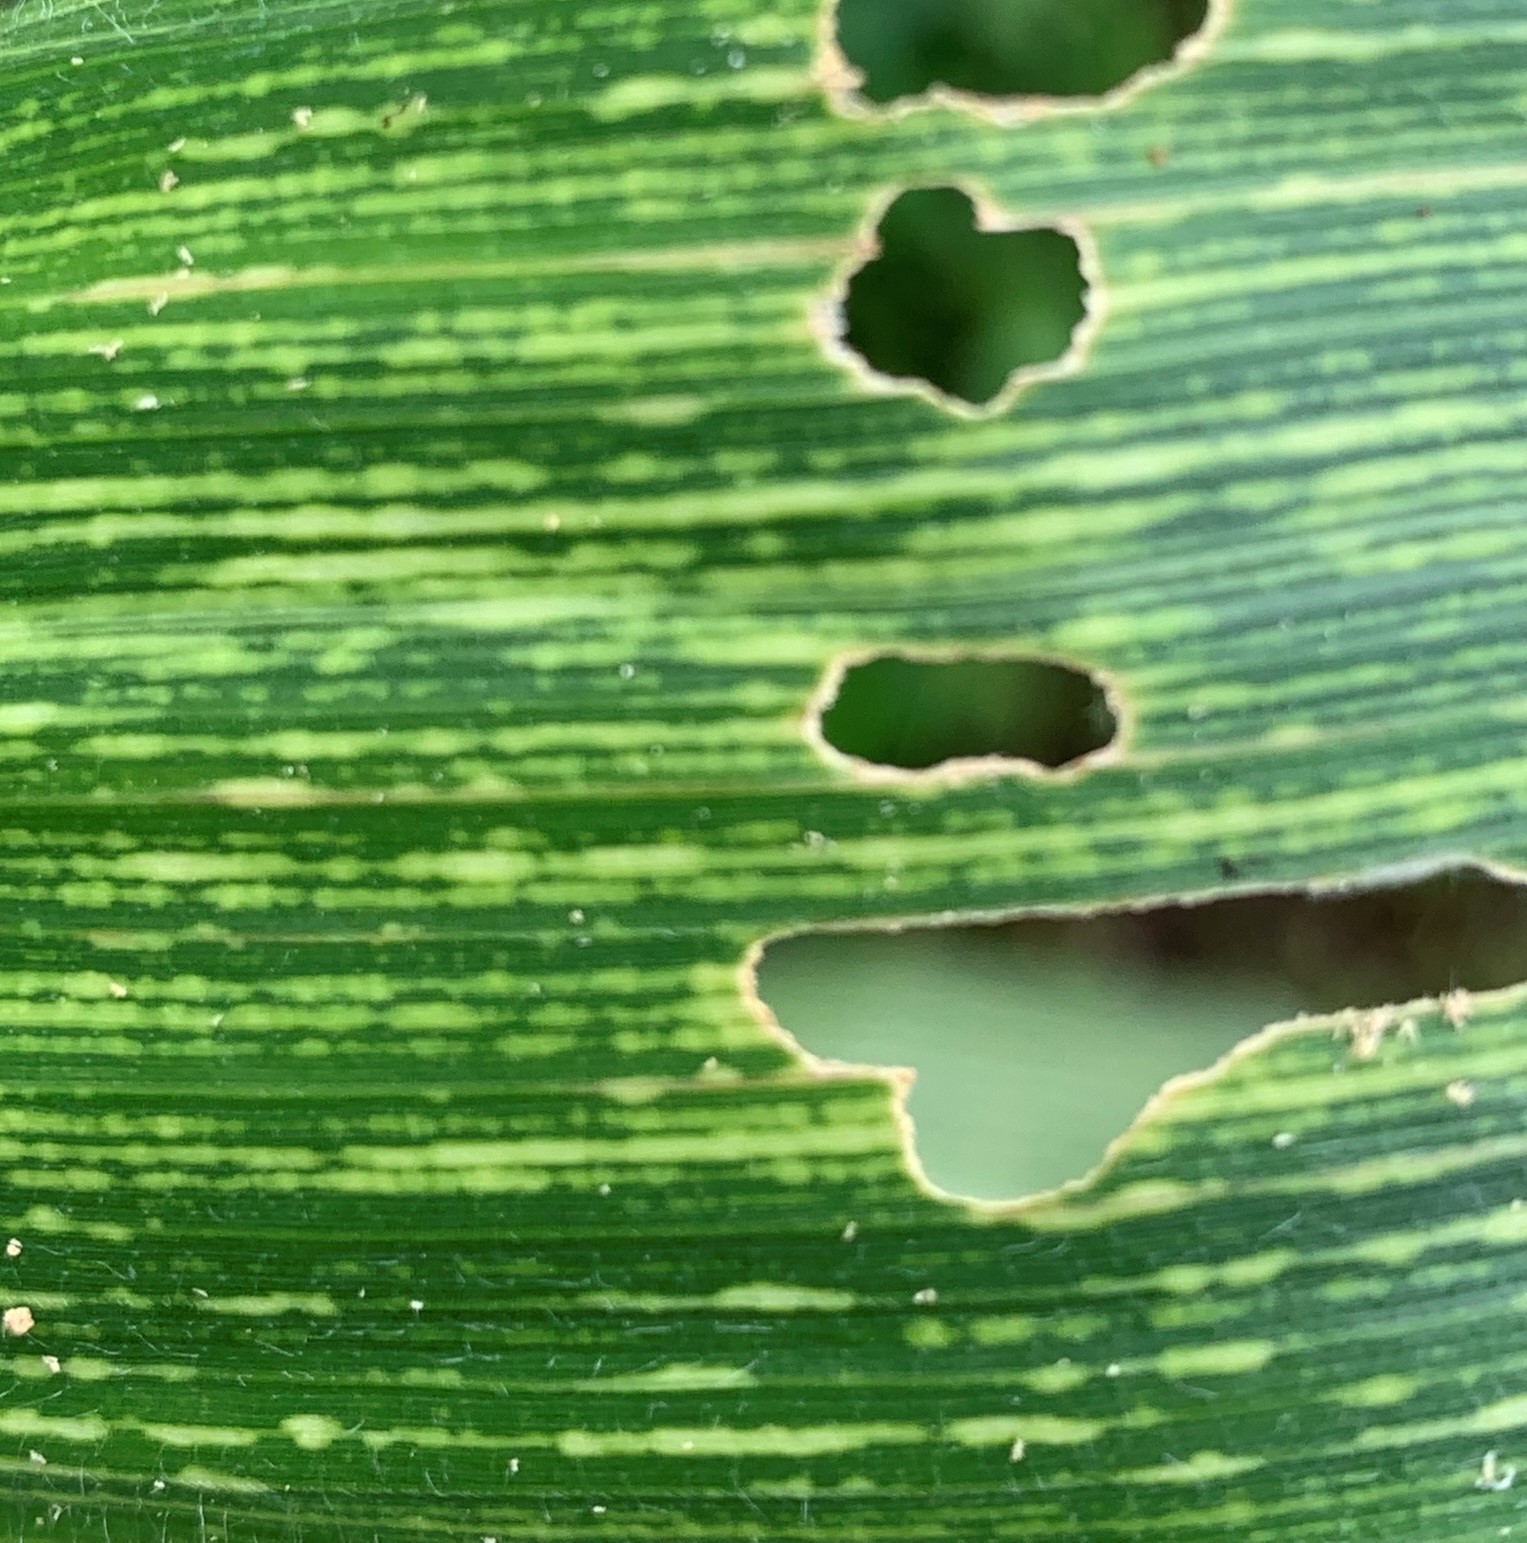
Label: MSV